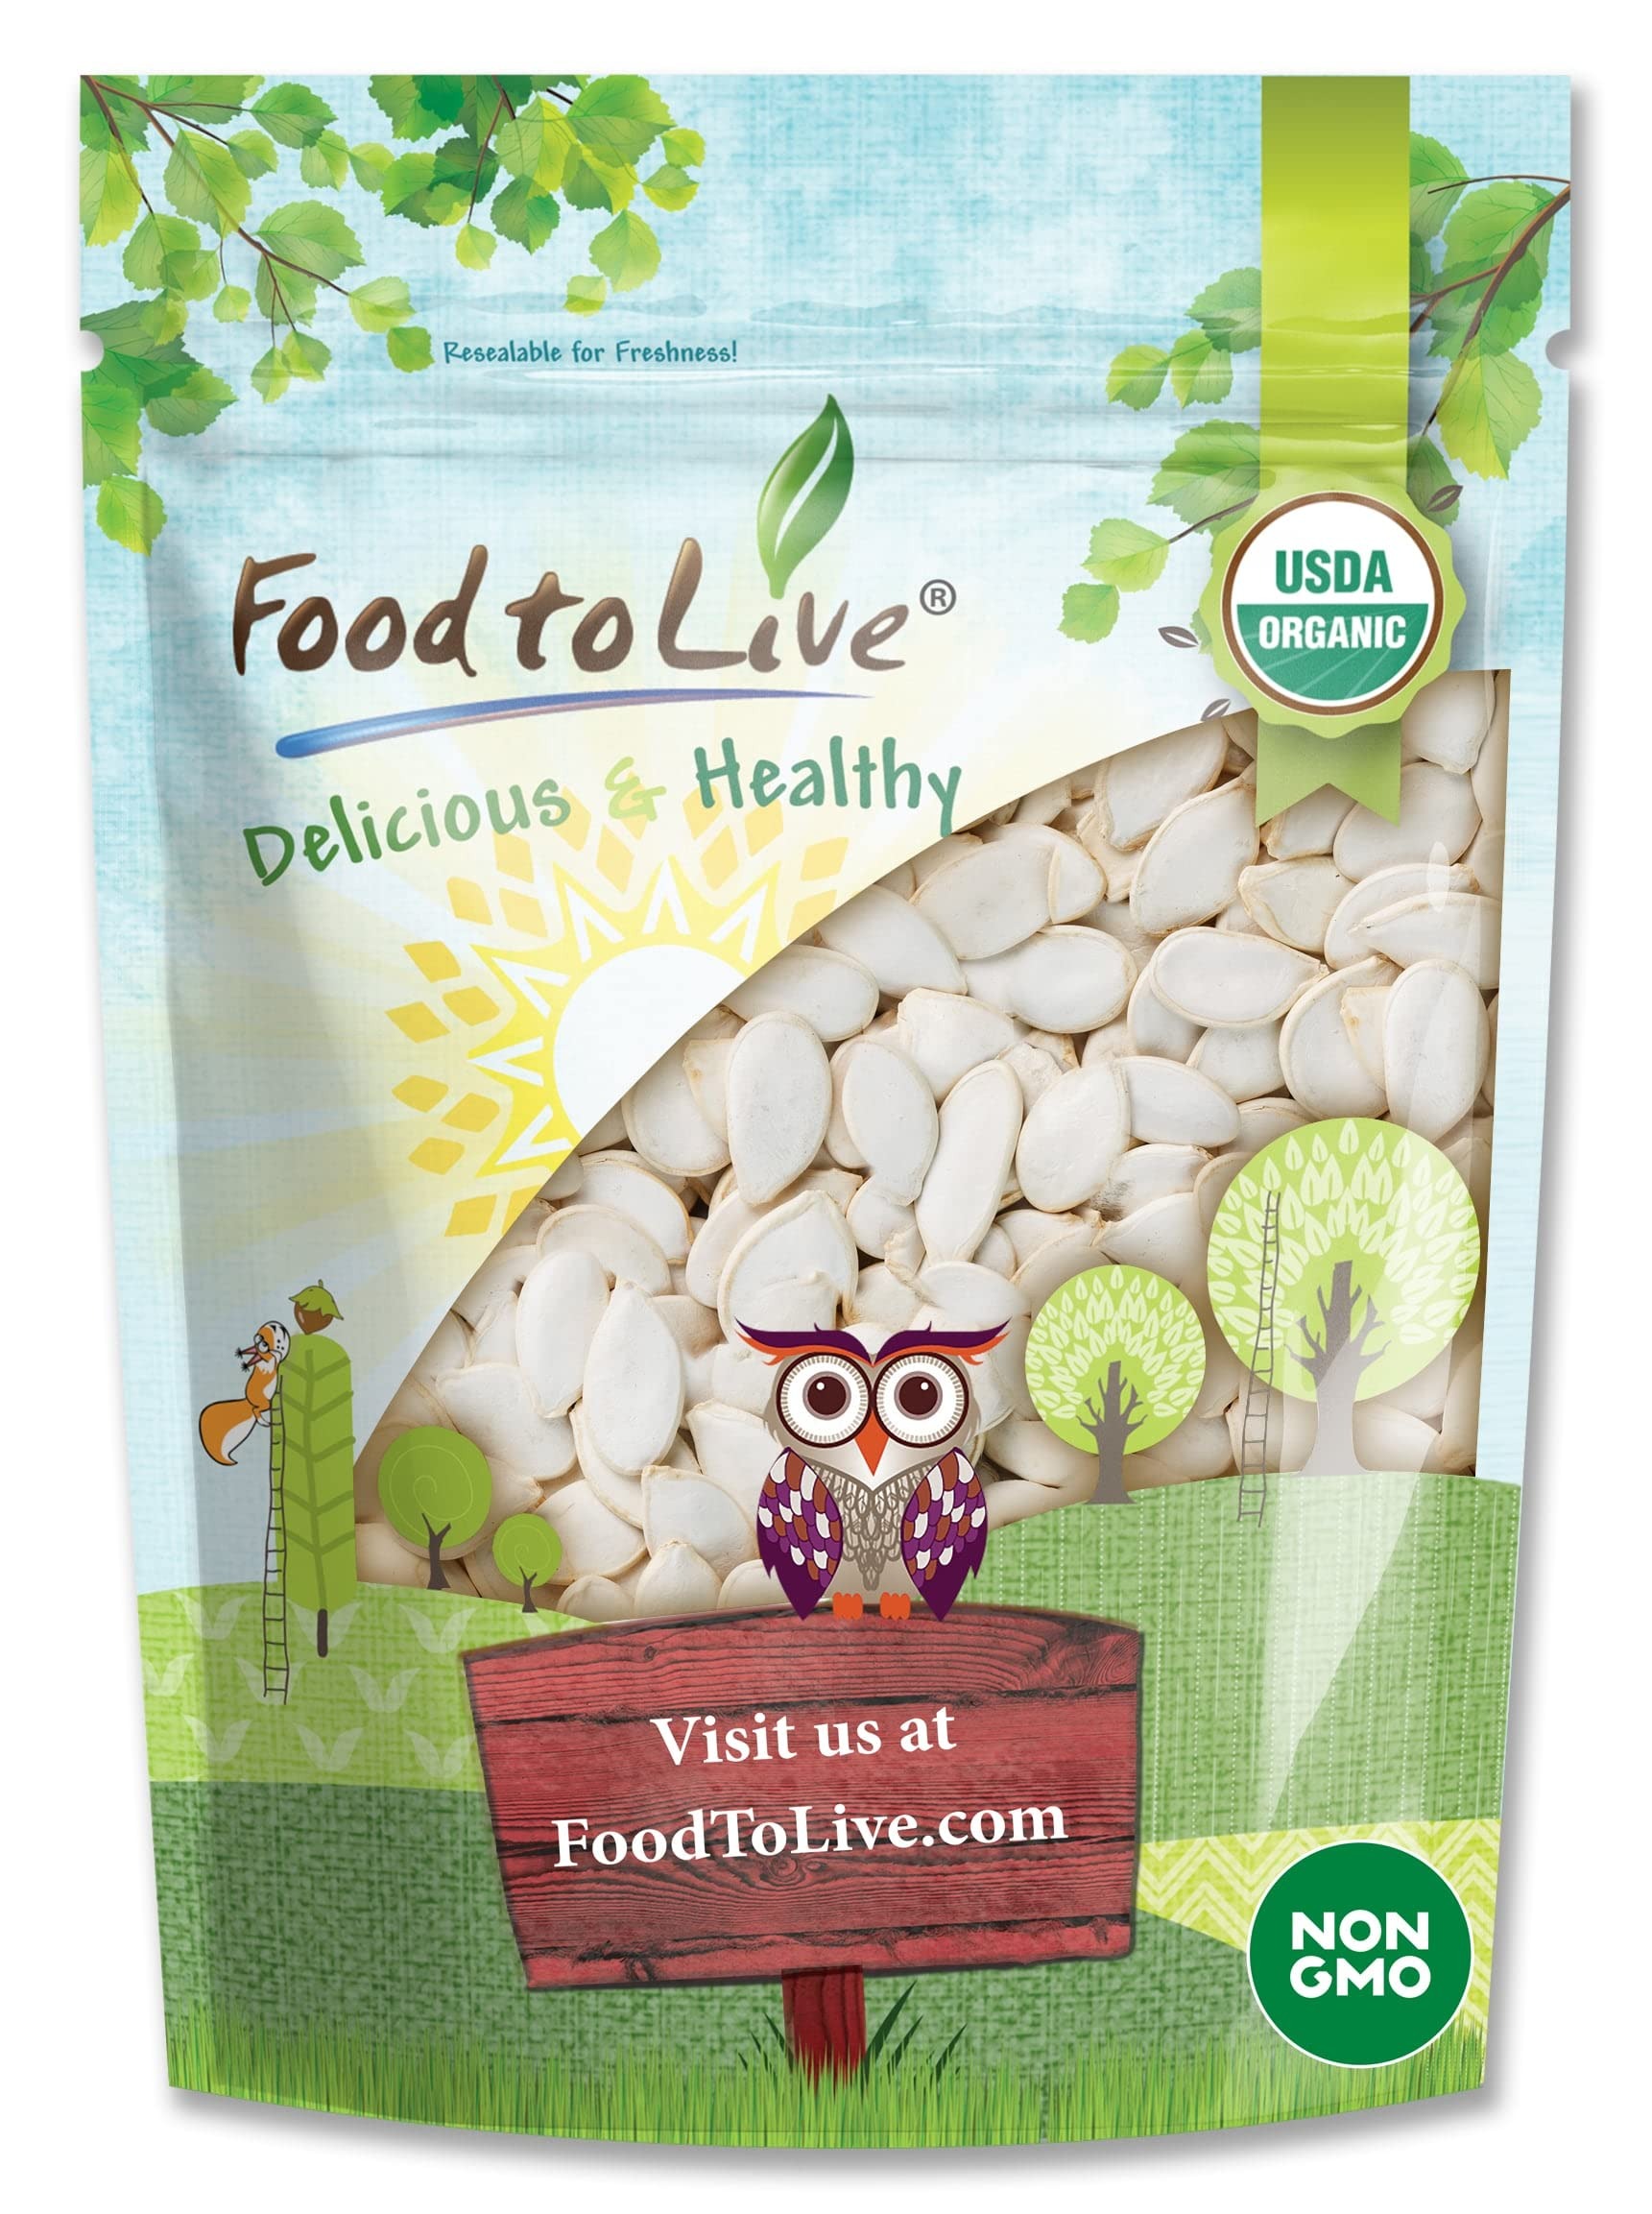
Item Name: Food to Live Organic Raw Pumpkin Seeds in Shell, 8 Ounces – Non-GMO, Dried, Unsalted, Unroasted, Vegan, Bulk. Good Source of Protein, Fiber, Omega Fats. Great for Roasting with Homemade Seasonings
Bullet Point 1: ✔️ ORGANIC & NON-GMO: Food to Live Organic Pumpkin Seeds in Shell is an Organic and Non-GMO product. These seeds are low-carb and free of cholesterol.
Bullet Point 2: ✔️ WHOLE RAW PUMPKIN SEEDS: These pepitas are whole seeds, they are raw, and their shell is intact. They do require to be peeled before eating.
Bullet Point 3: ✔️ EASY SNACK & INGREDIENT: Eat whole pumpkin seeds as a snack right out-of-the bag (peel them first) or roast them in the oven with oil and spices. You can peel the seeds all at once by crushing them with a rolling pin and then boiling them for 5 mins. Once peeled, use as a topping for salads, creamy soups, baked foods, and more.
Bullet Point 4: ✔️ HIGHLY NUTRITIOUS SOURCE OF ZINC: Organic Pumpkin Seeds in Shell are an excellent source of Zinc, fiber, and plant-protein.
Bullet Point 5: ✔️ KETO & PALEO FRIENDLY: Organic Raw Pumpkin Seeds in Shell are Vegan, Vegetarian, Keto, and Paleo diets’ friendly.
Value: 8.0
Unit: Ounce

Price: 15.74